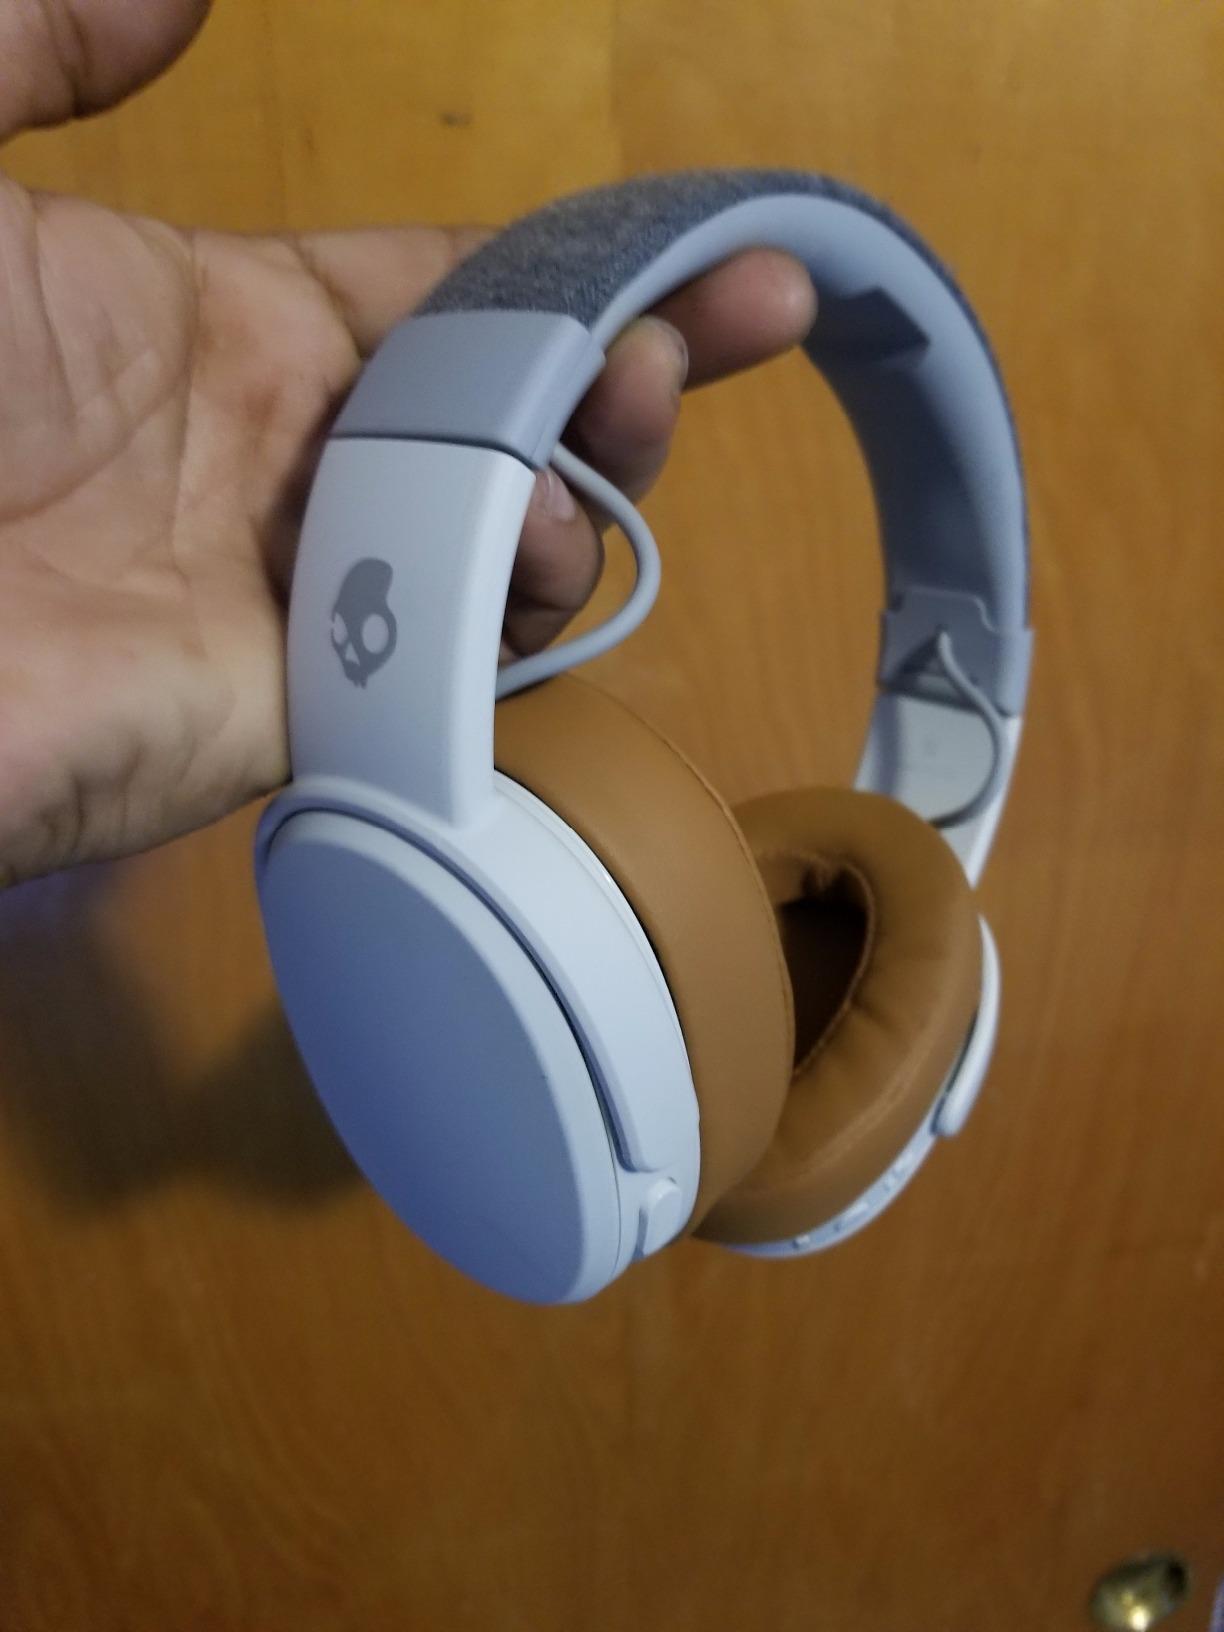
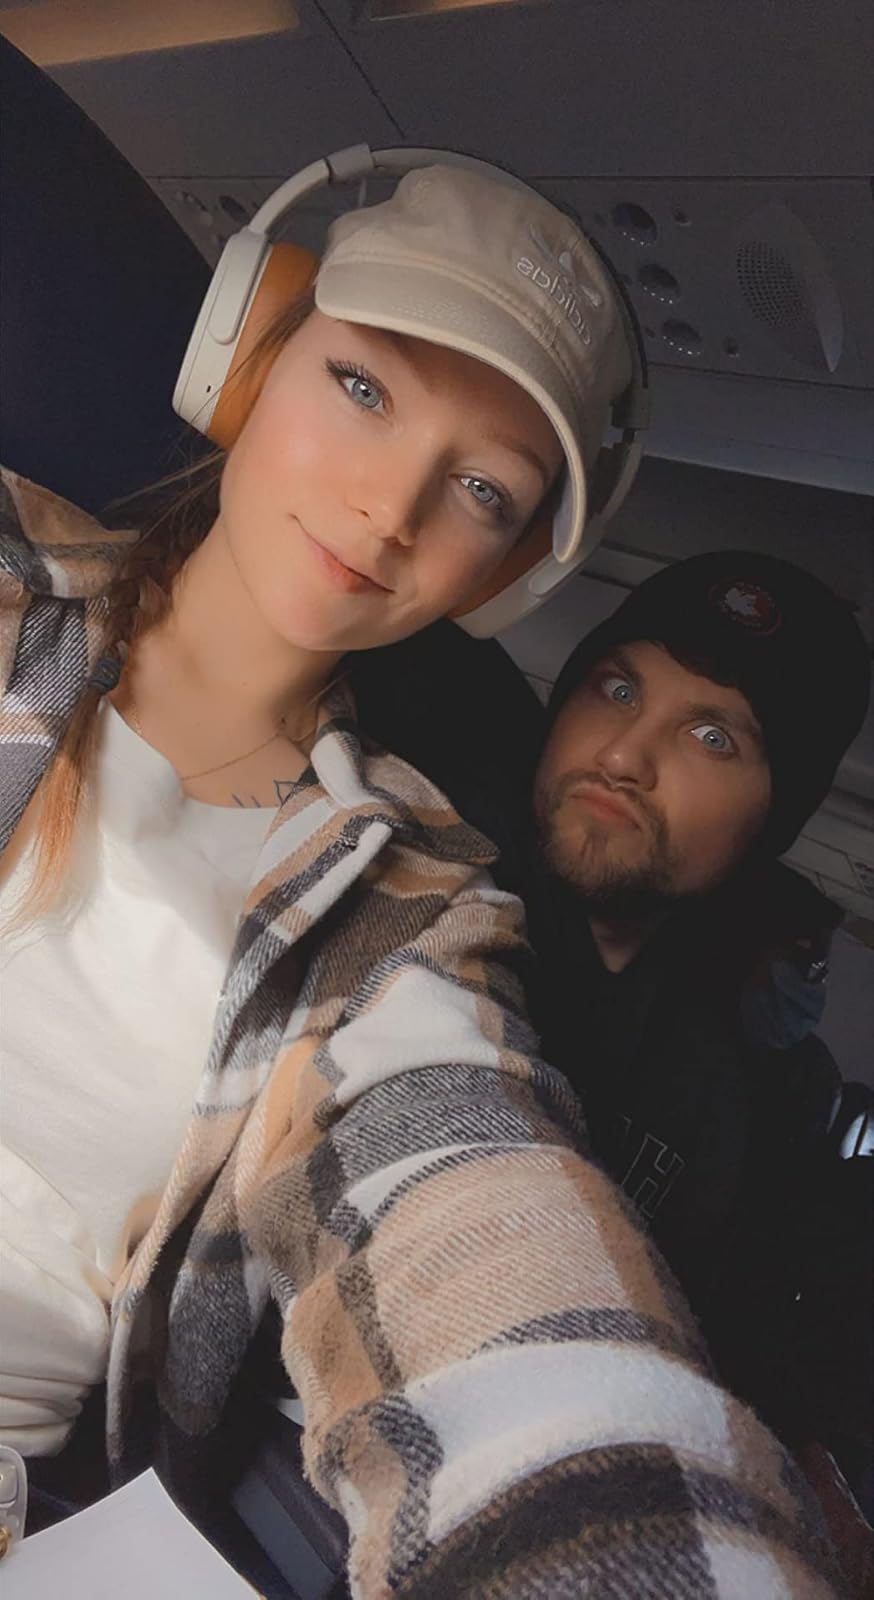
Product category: headphones
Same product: yes